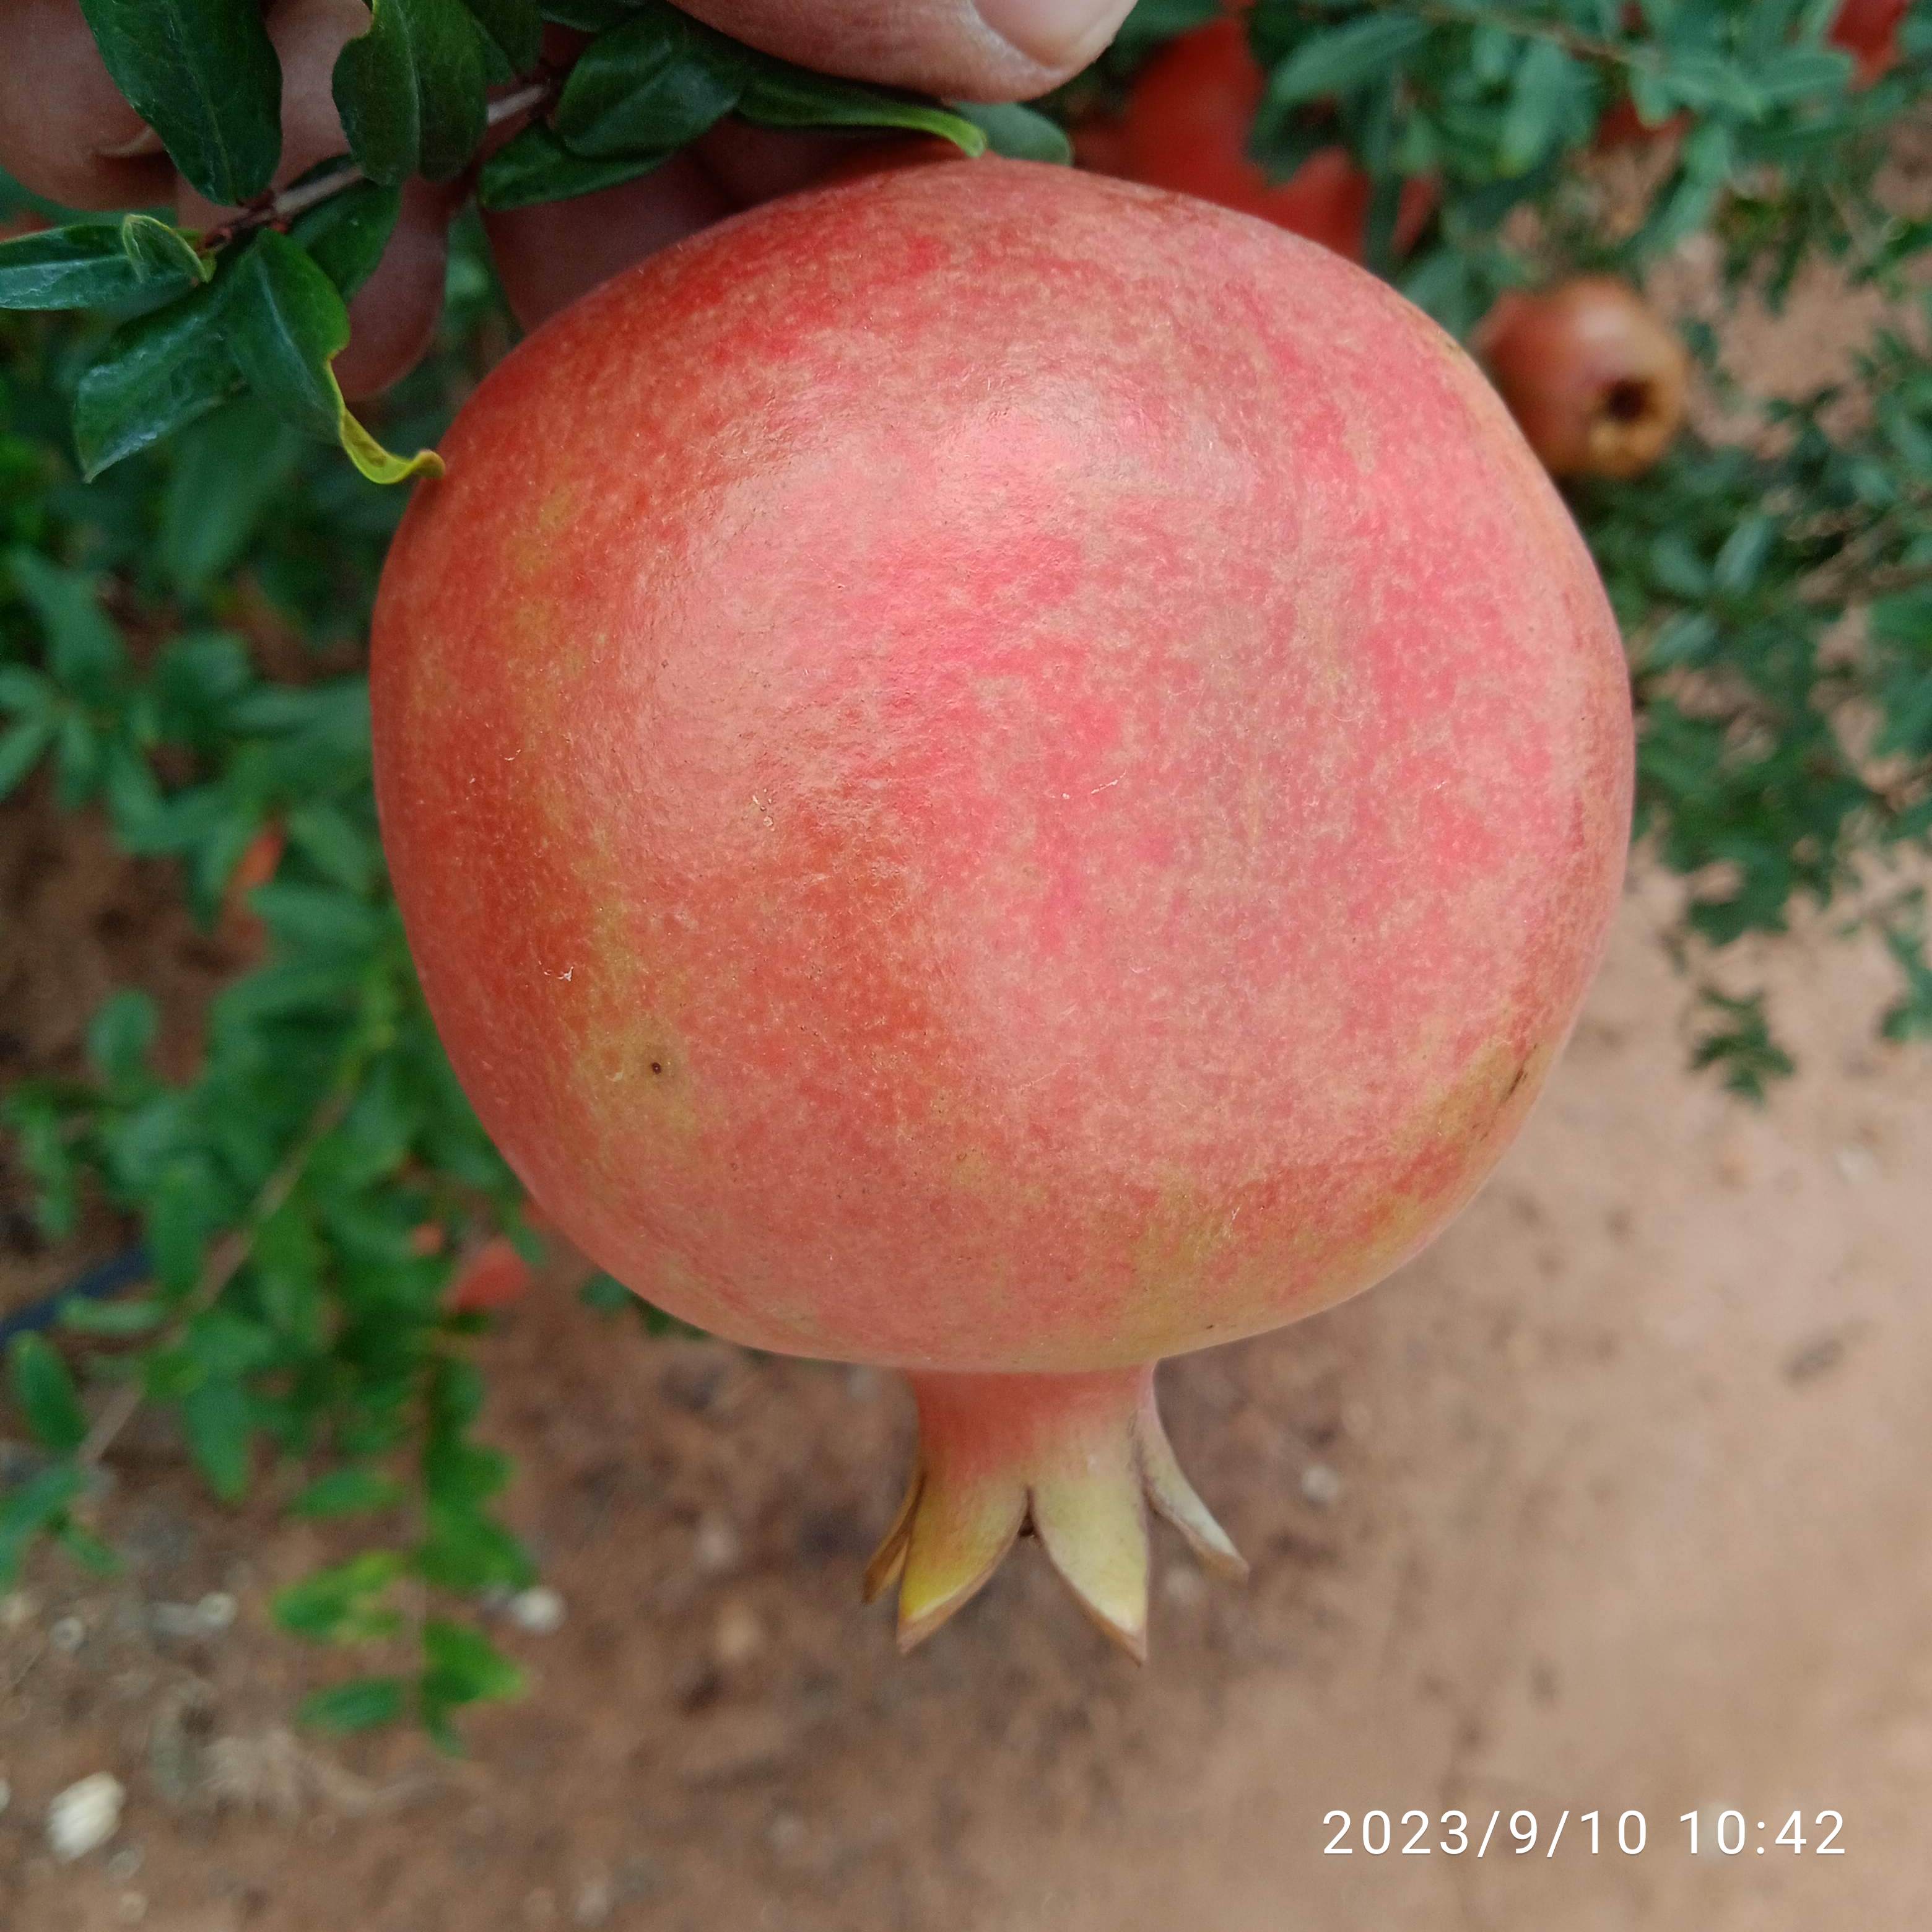
Label: Healthy